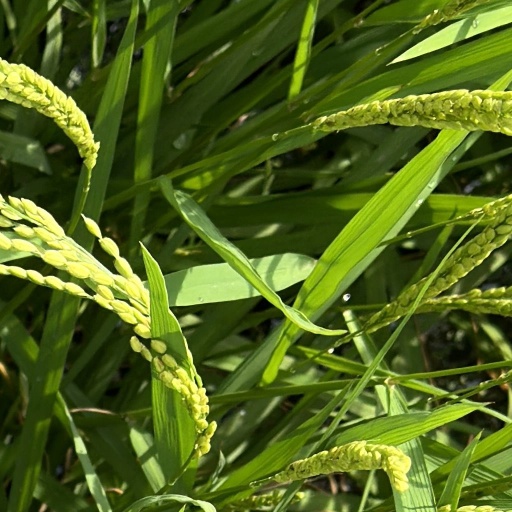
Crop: rice